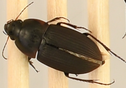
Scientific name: Anisodactylus rusticus
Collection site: North Sterling NEON (STER), plot STER_029